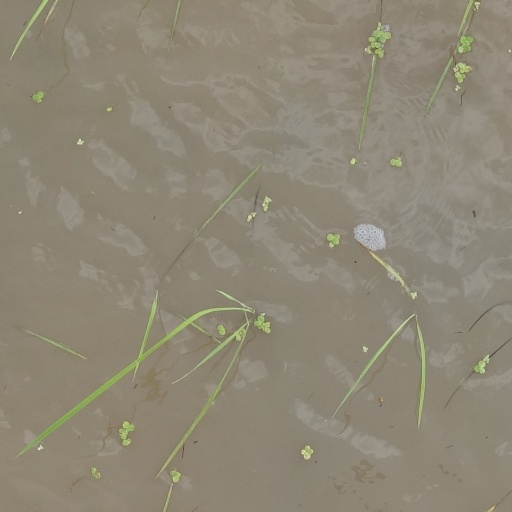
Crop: rice